Pais

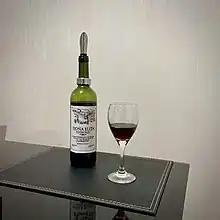
red wine tinto pais of Itata Valley, Chile

Pais produces a thin bodied, rustic red wine that typically has a light brown coloring. The grape's thin skin does not provide much extract and vineyard owners typically harvest at much higher yields than what would be needed to produce higher quality wines. The grape is valued for vigor and ease of cultivation, producing 8–13 tons per acre even with limited amounts of irrigation. It is mostly consumed domestically but some sweet dessert wines have been exported in the past.